Melita issue

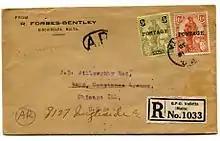
1½d and 3d Melita stamps with the "POSTAGE" overprint used on a 1930 AR registered cover to the United States. The cover was sent by Rupert Forbes-Bentley, a stamp dealer.

Due to a change in procedure, dual-purpose postage-and-revenue stamps were discontinued in 1926 and replaced by separate issues of postage stamps and revenue stamps, so it was decided to overprint the stamps of the Melita issue with the word "POSTAGE". The forme of the overprint was prepared by John Muscat Fenech and Carmelo Cacopardo, and the overprinting was hastily carried out by the Government Printing Office on a Warfedale printing press in the last week of March 1926. The ink used in the overprinting was a special mix made at the Office of Public Health. The overprinting was applied to all the stamps from ¼d to 10/-, except those which had been earlier replaced by new colours, and the stamps were issued on 1 April 1926. The overprint was reportedly also applied to a small quantity of the £1 stamp, but these were never issued and a decision was made to destroy the stock. The issued overprints were on sale for only about a week, and a new series of stamps bearing the "POSTAGE" inscription was issued only five days later on 6 April.